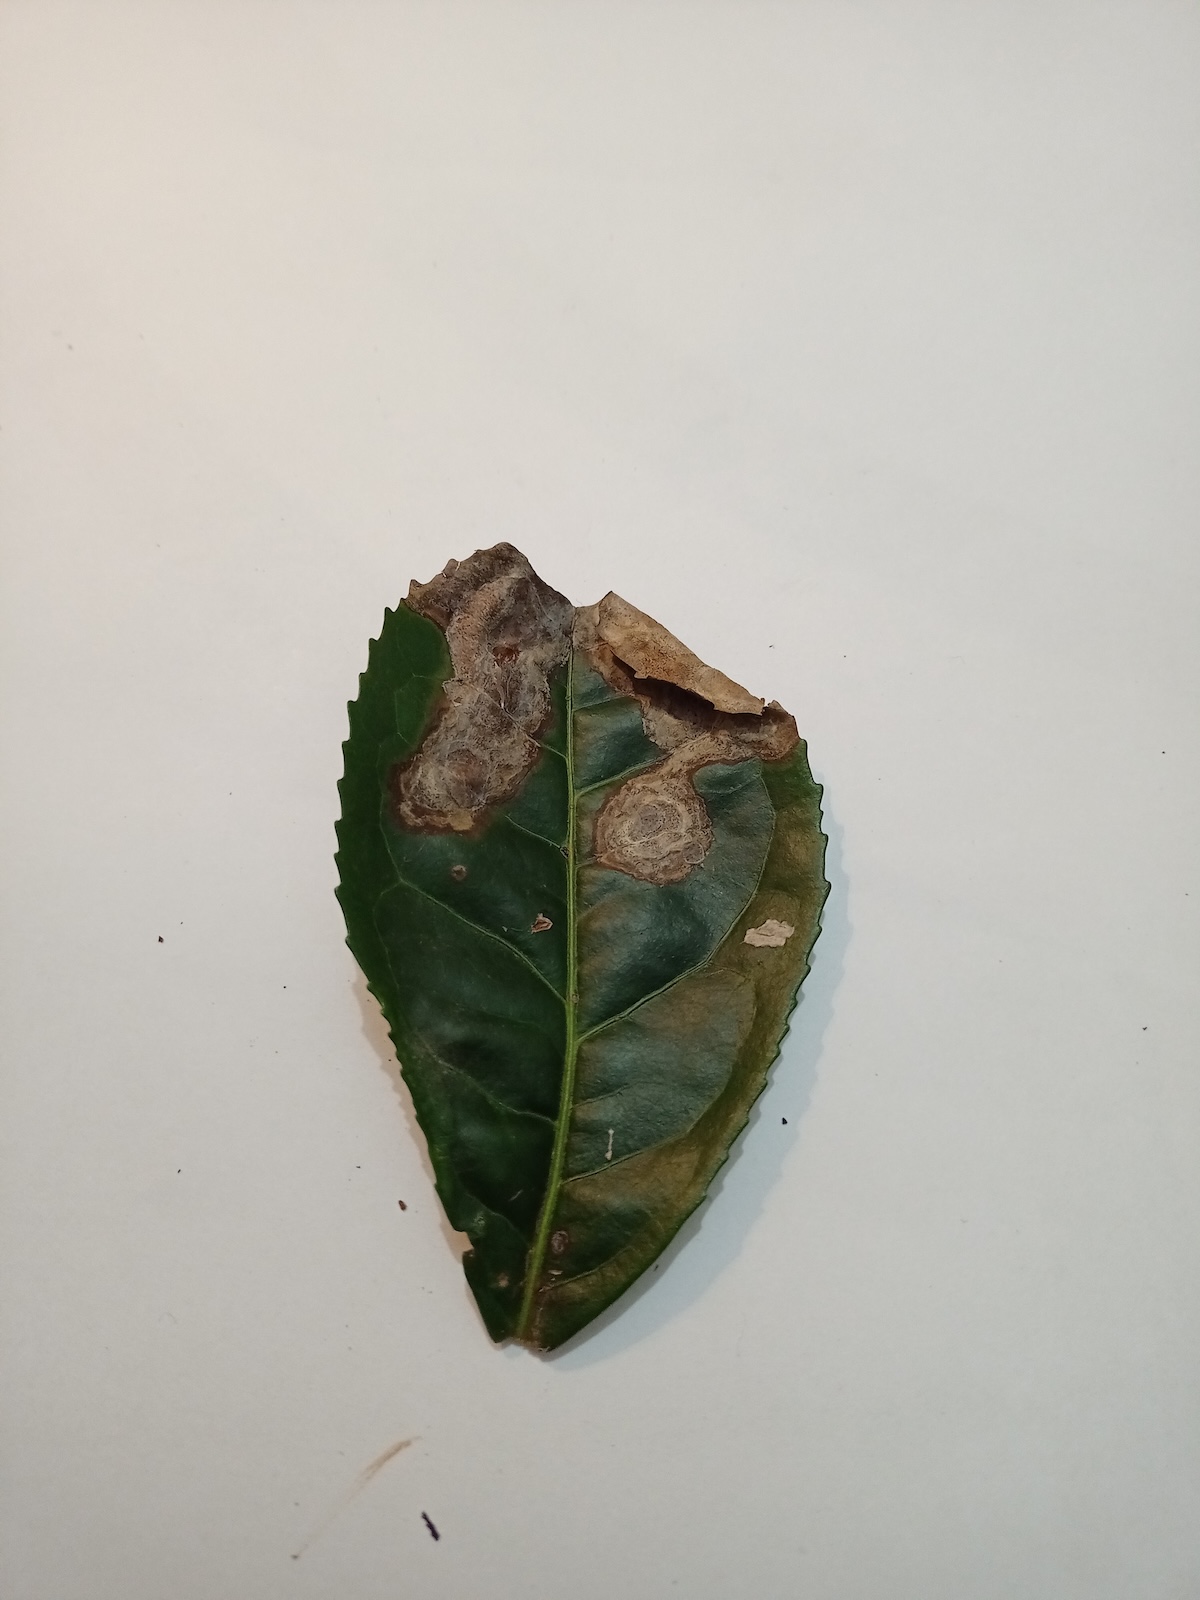
Label: Brown Blight